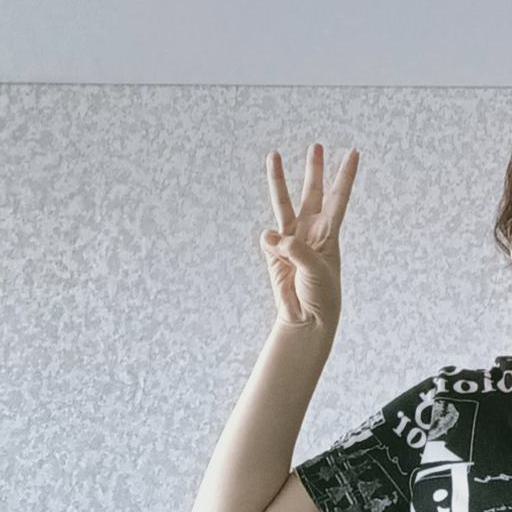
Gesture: three